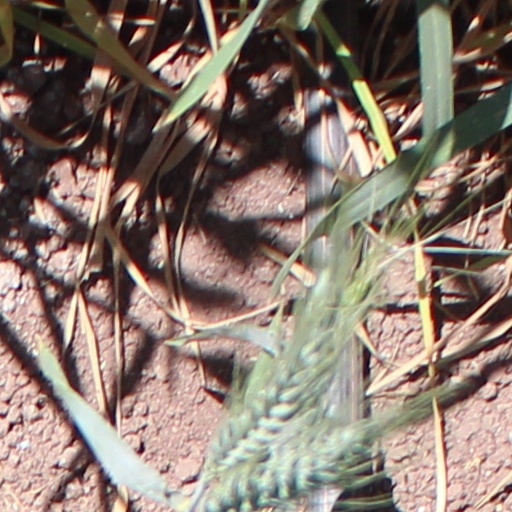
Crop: wheat